Murray Sayle

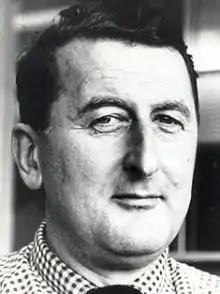
Murray Sayle, c. 1970

Murray William Sayle (1 January 1926 – 19 September 2010) was an Australian journalist, novelist and adventurer.